Prehistoric Italy

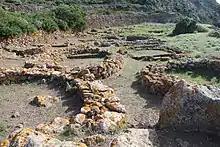
Village of Capo Graziano, Filicudi

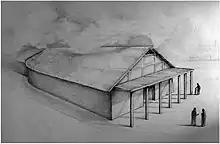
Middle Bronze Age temple at Roca Vecchia, Apennine culture

Among the most important cultural expressions born in Sicily during the Bronze Age the cultures of Castelluccio (Ancient Bronze Age) and of Thapsos (Middle Bronze Age) are worth noting. Both originated in the southeastern part of the island. In these cultures, in particular in the Castelluccio phase, there are obvious influences from the Aegean Sea, where the Helladic civilization was flourishing.